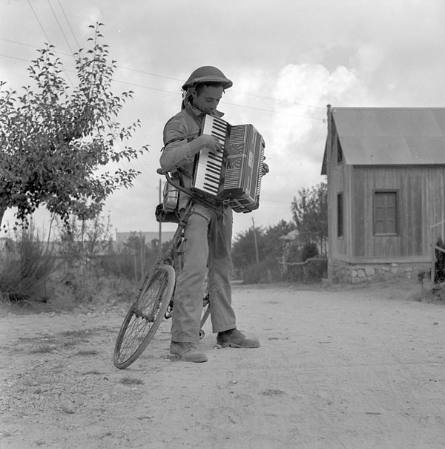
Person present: No